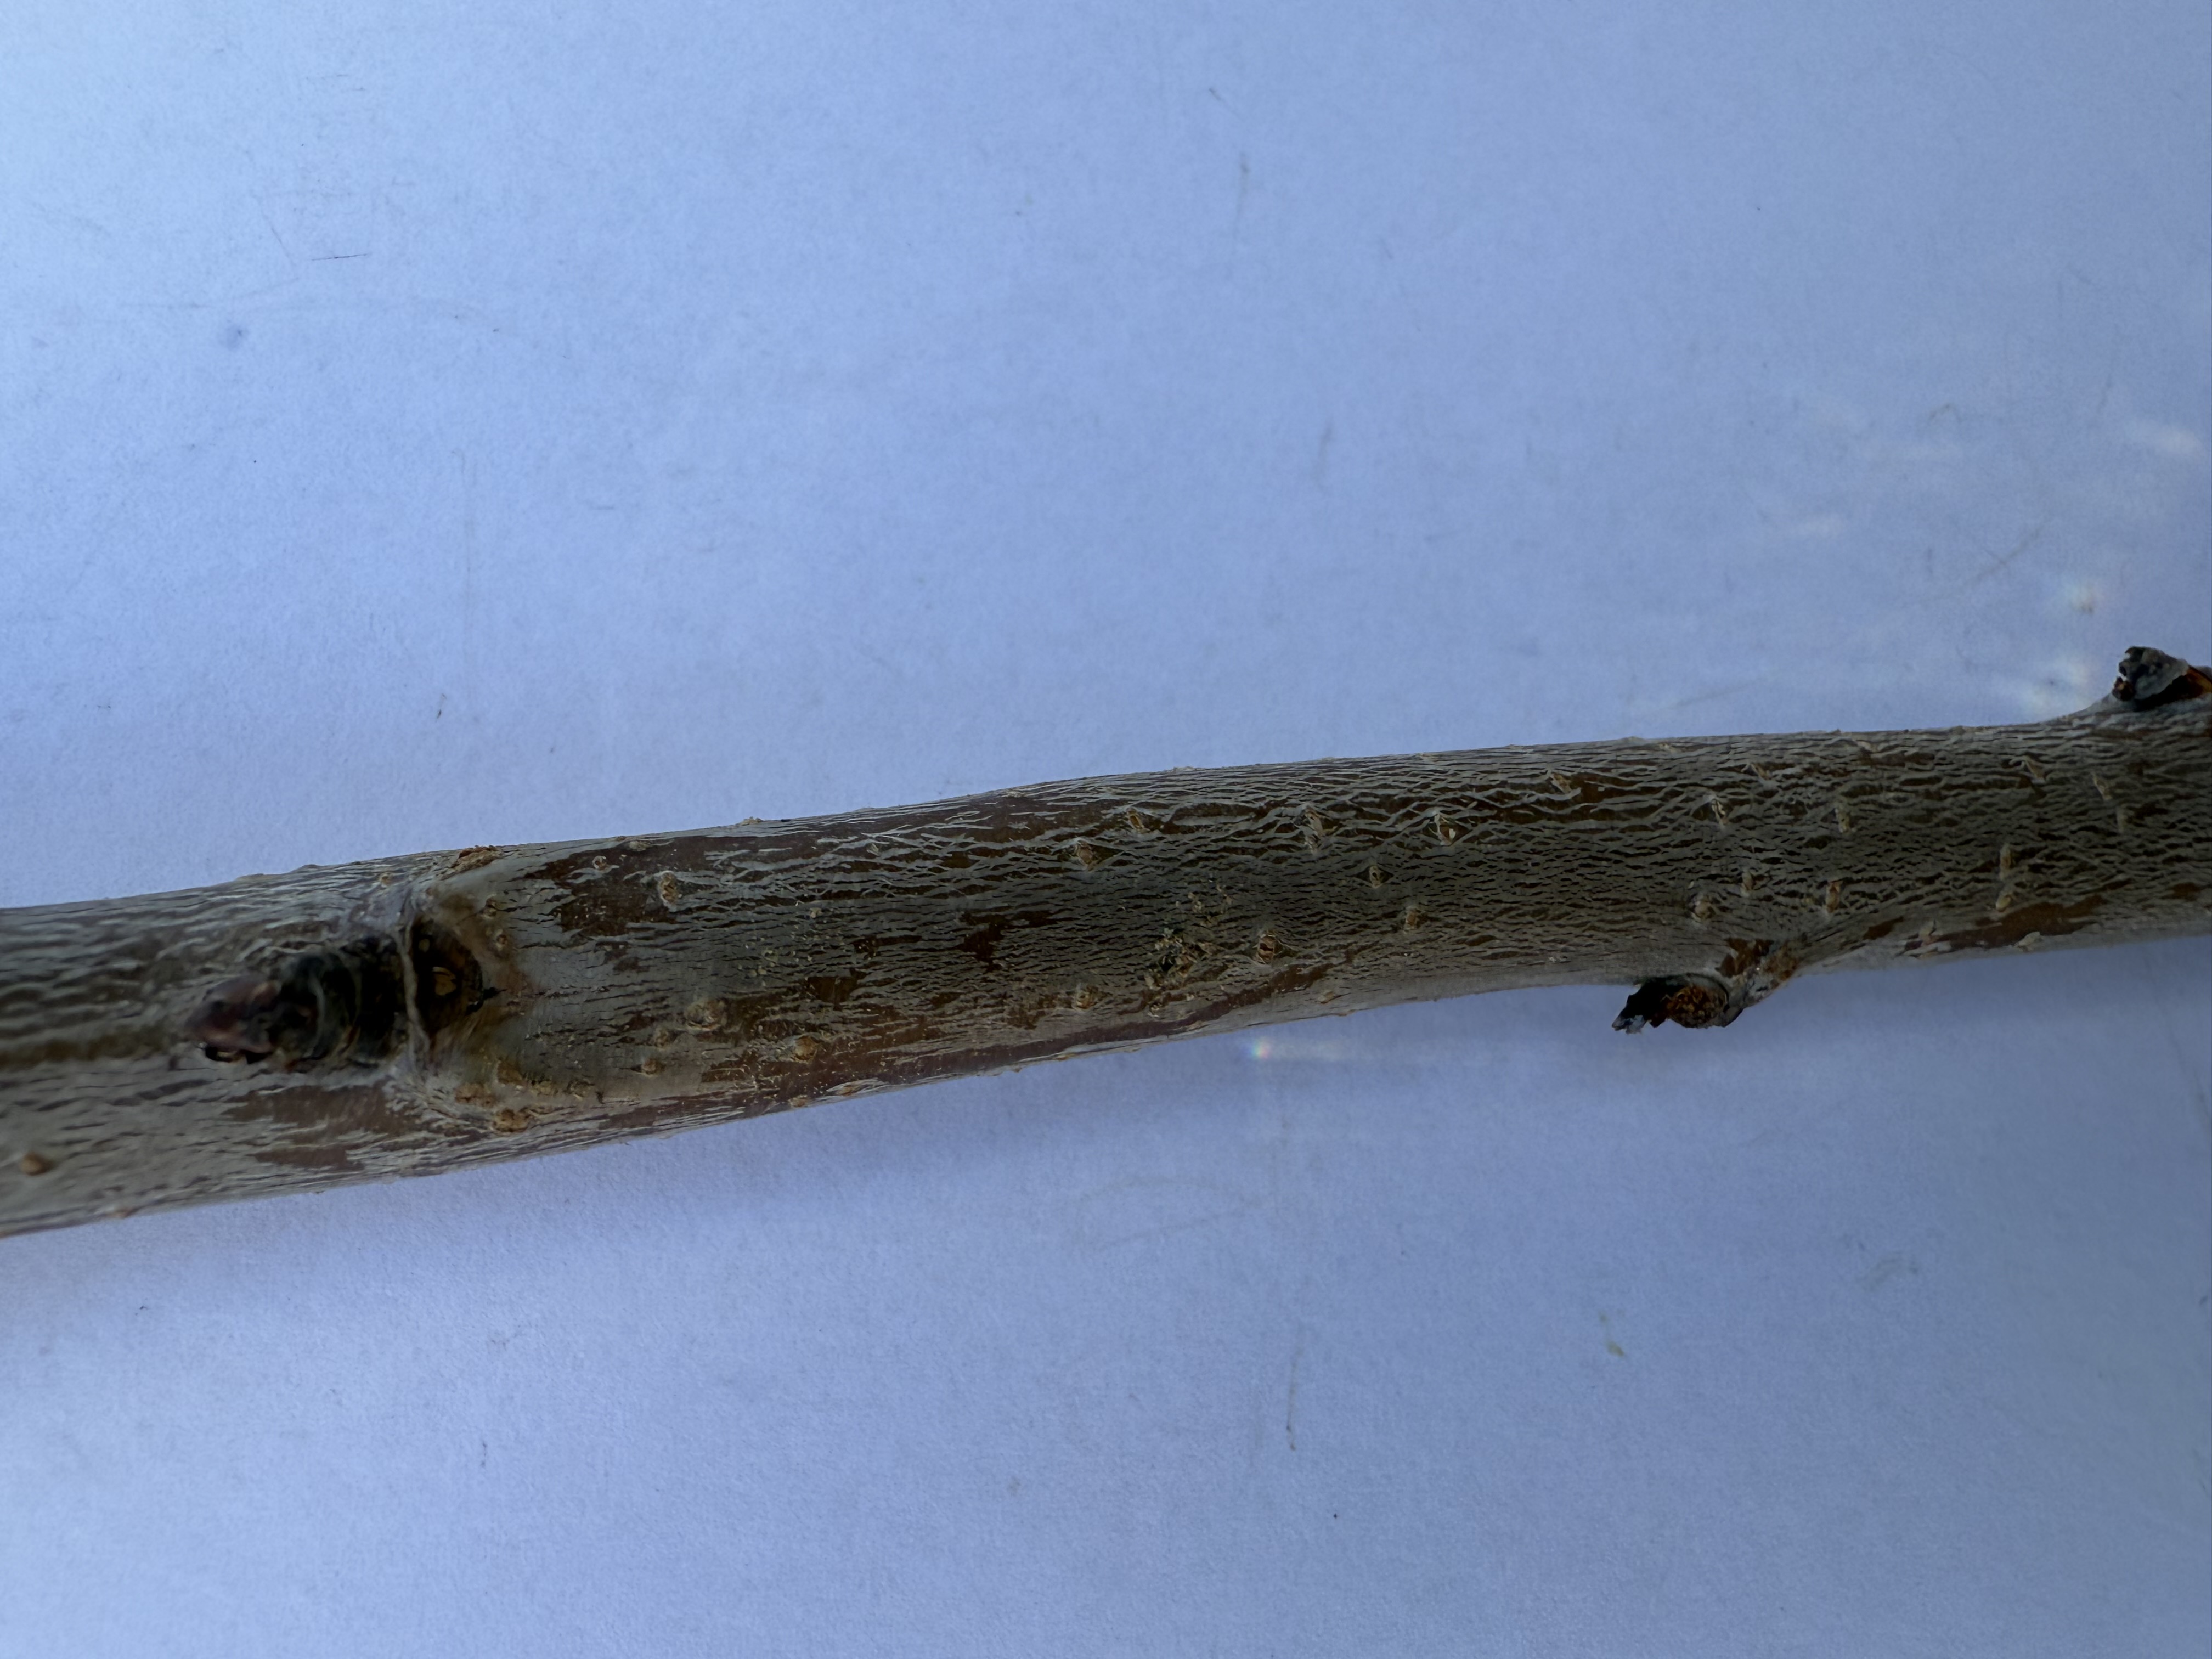
Variety: Yellow Cherry